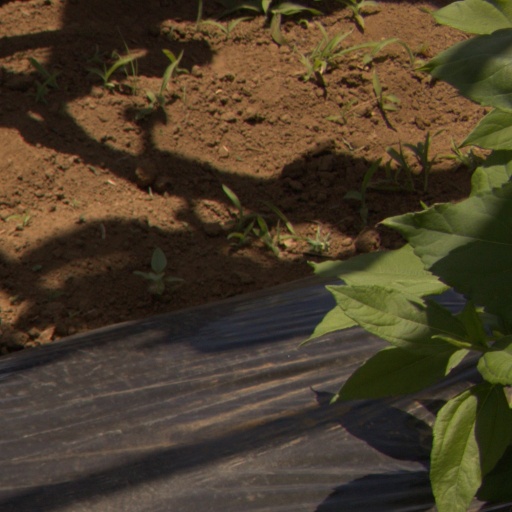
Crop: Jerusalem artichoke